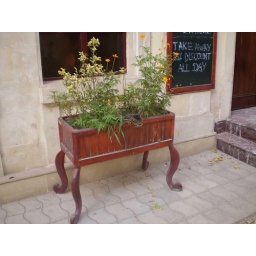
On my way to work I saw this guy taking a nap in a flower pot outside a restaurant